Biel Mett railway station

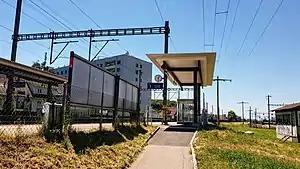
The eastbound platform in 2018

Biel Mett railway station is a railway station in the municipality of Biel/Bienne, in the Swiss canton of Bern. It is an intermediate stop on the Basel–Biel/Bienne and Jura Foot lines, although trains traveling south on the Basel–Biel/Bienne line from Grenchen Nord do not stop here. It is served by regional trains only.